Hampshire, Tennessee

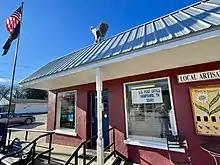
Hampshire Post office February 2022

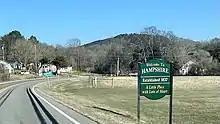

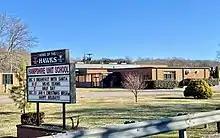
Hampshire Unit School

Hampshire is an unincorporated community in Maury County, Tennessee, United States.